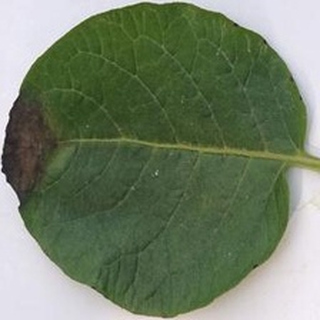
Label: potato_late_blight